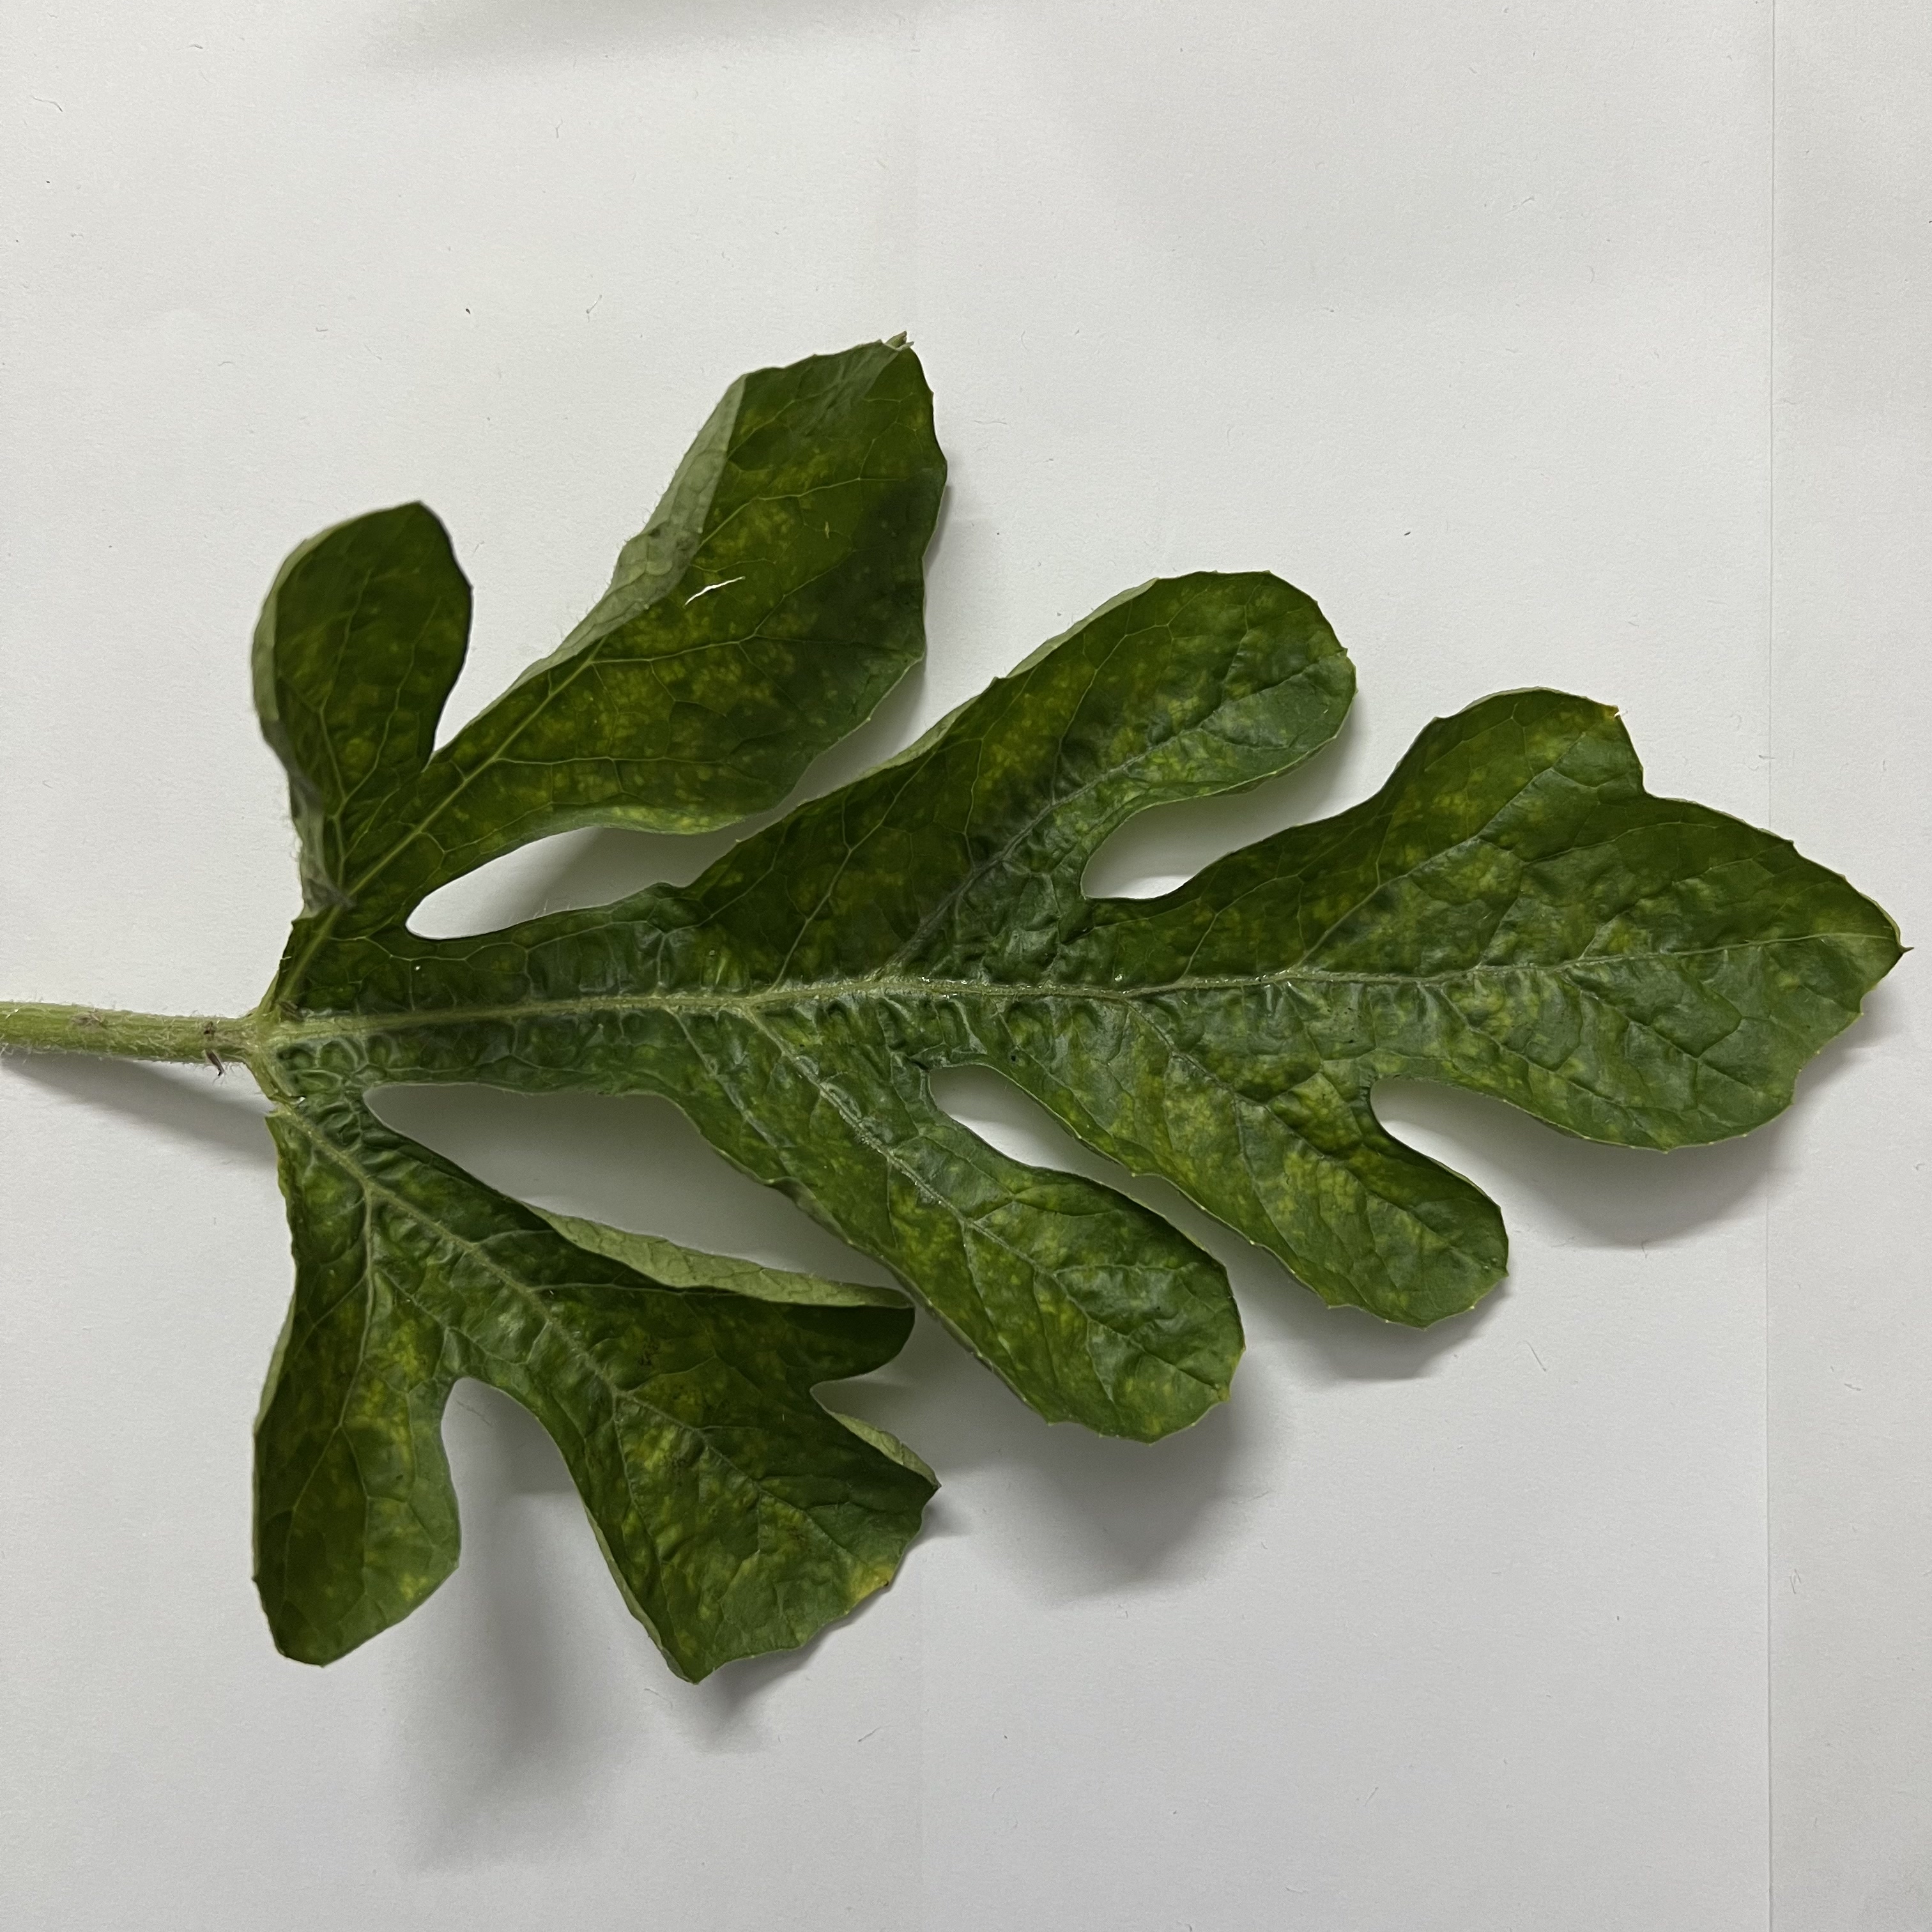
Label: Mosaic_Virus